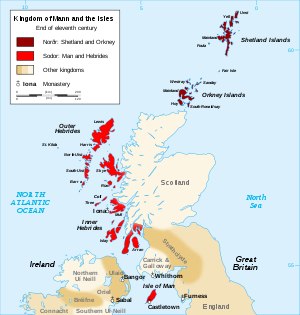
Perth-traktaten
Afståede områder i rødt
Perth-traktaten var en traktat, som afsluttede krigshandlingerne mellem Norge under kong Magnus Lagabøte og Skotland under Alexander 3. af Skotland. Aftalen slog fast, at overherredømmet over de nordvestlige øer, nordspidsen Caithness i Skotland og øen Isle of Man i Irske hav tilhørte Skotland, og at Norge opgav alle krav på disse. Traktaten markerede således afslutningen på Norgesvældets territoriale udvidelser ud for Skotland og ned i Irske hav.